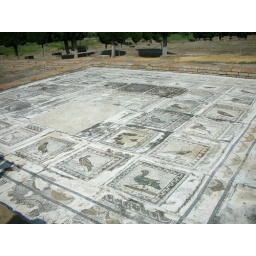
Large mosaic of colorful birds at the Bird House in Italica